Everett Piano Company

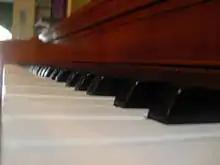
An Everett piano keyboard.

Many composers used Everett's pianos, but the demand for small pianos grew. In response, Everett made only small pianos in 1946, leaving the manufacturing of grand pianos.